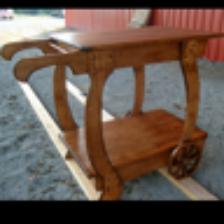
Label: NonHuman